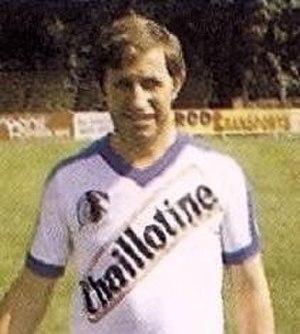
Guy Roux en 1979, 'Francia Football 80', Panini figurina n°468.
Guy Roux est un joueur puis entraîneur de football français, né le 18 octobre 1938 à Colmar.